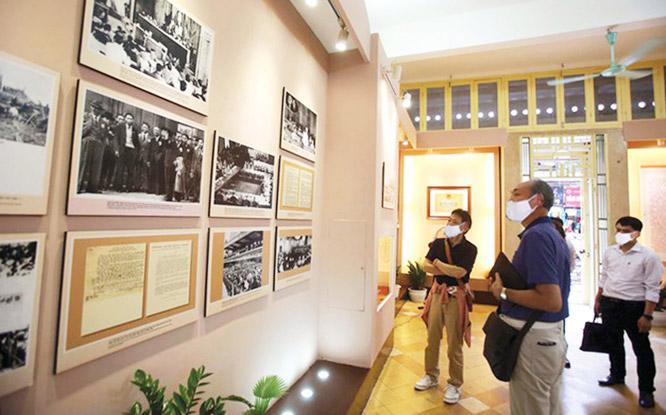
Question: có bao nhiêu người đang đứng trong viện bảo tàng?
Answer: có ba người đang đứng trong viện bảo tàng